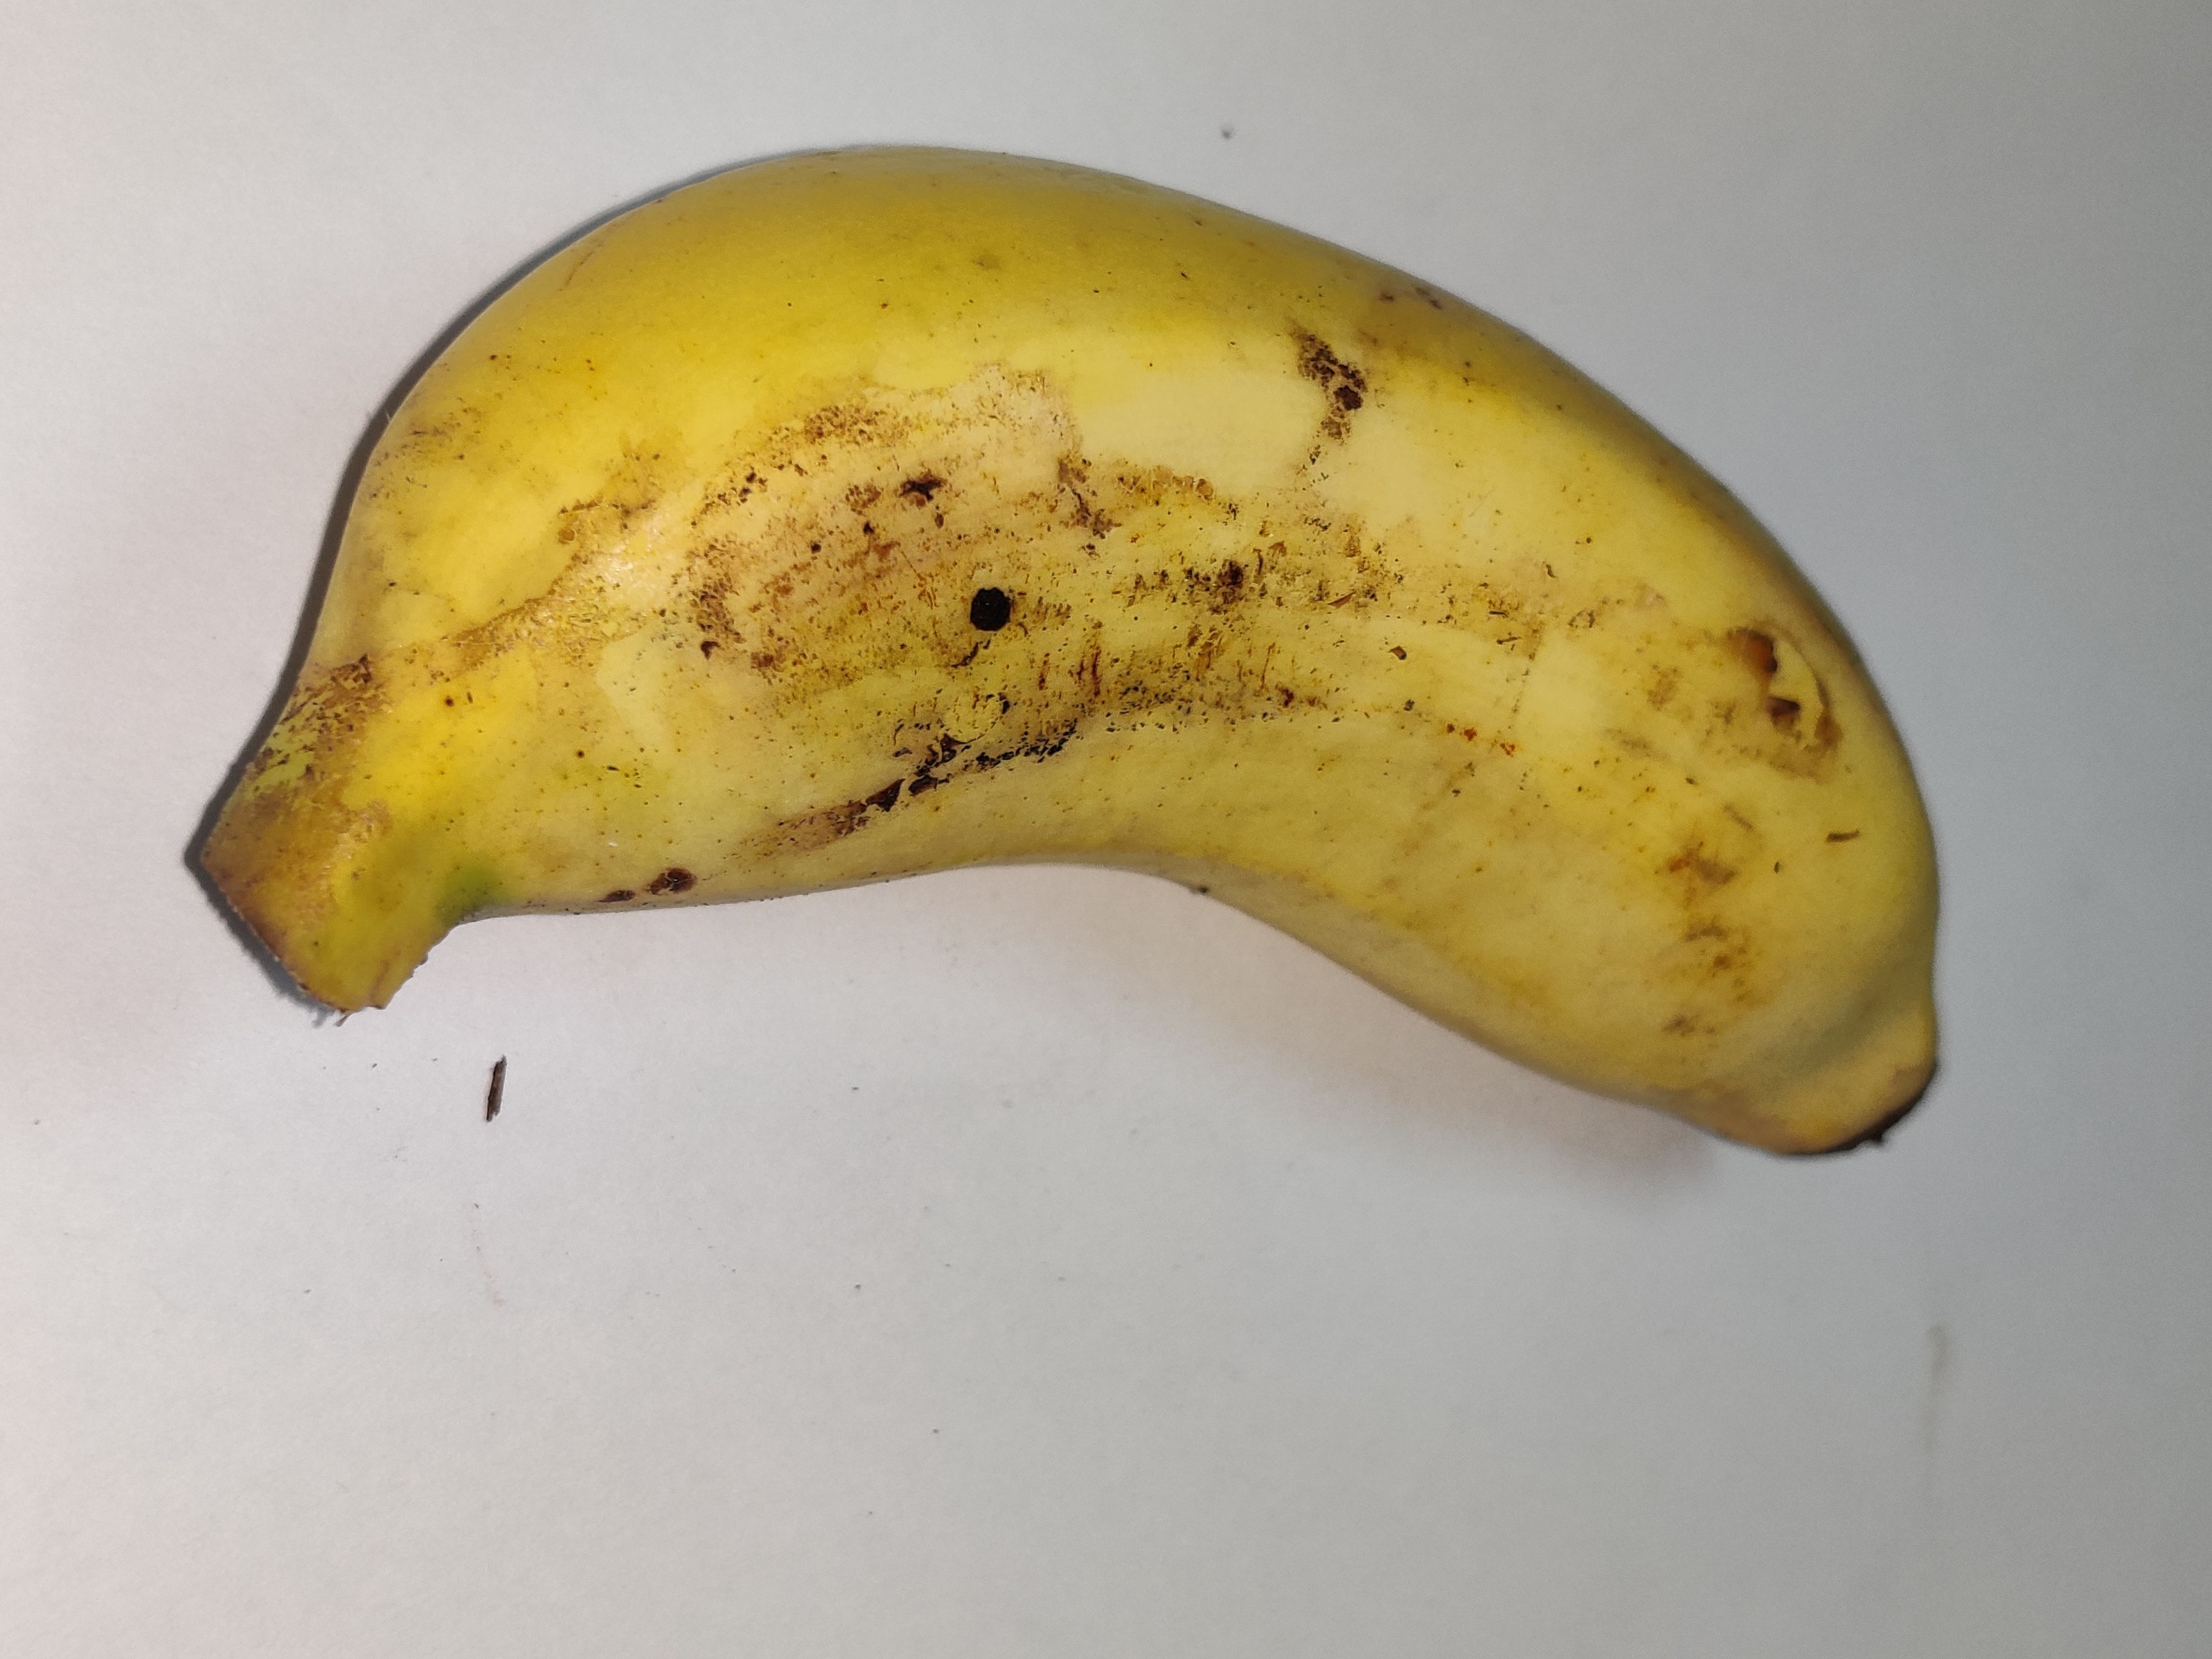
Fruit: banana
Grade: 1st-grade